USS Colahan

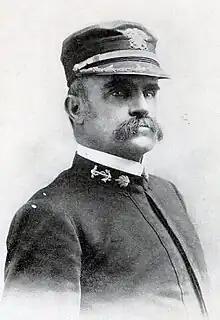
Charles E Colahan

Charles Ellwood Colahan was born on 25 October 1849 in Philadelphia, Pennsylvania. He graduated from the United States Naval Academy 4 June 1869. His career included command of , and . On 1 July 1900, he was promoted from the rank of vice lieutenant-commander to commander in the U.S. Navy.